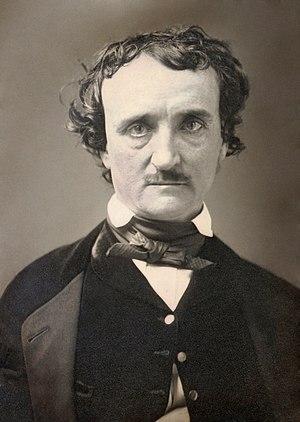
Edgar Allan Poe, juin 1849. Daguerréotype ""Annie"", donné à Mme Annie L. Richmond, une amie de Poe
Marie Bonaparte, princesse Bonaparte, puis, par son mariage, princesse de Grèce et de Danemark, est née le 2 juillet 1882 à Saint-Cloud et morte le 21 septembre 1962 à Gassin, en France. Arrière-petite-fille de Lucien Bonaparte et épouse du prince Georges de Grèce, c'est une femme de lettres, une mécène et une psychanalyste disciple de Sigmund Freud, dont elle a contribué à diffuser le travail en France et en Grèce.
Edgar Allan Poe /ˈɛdɡɚ ˈælən poʊ/, né le 19 janvier 1809 à Boston et mort à Baltimore le 7 octobre 1849, est un poète, romancier, nouvelliste, critique littéraire, dramaturge et éditeur américain, ainsi que l'une des principales figures du romantisme américain. Connu surtout pour ses contes — genre dont la brièveté lui permet de mettre en valeur sa théorie de l'effet, suivant laquelle tous les éléments du texte doivent concourir à la réalisation d'un effet unique — il a donné à la nouvelle ses lettres de noblesse et est considéré comme l’inventeur du roman policier. Nombre de ses récits préfigurent les genres de la science-fiction et du fantastique.